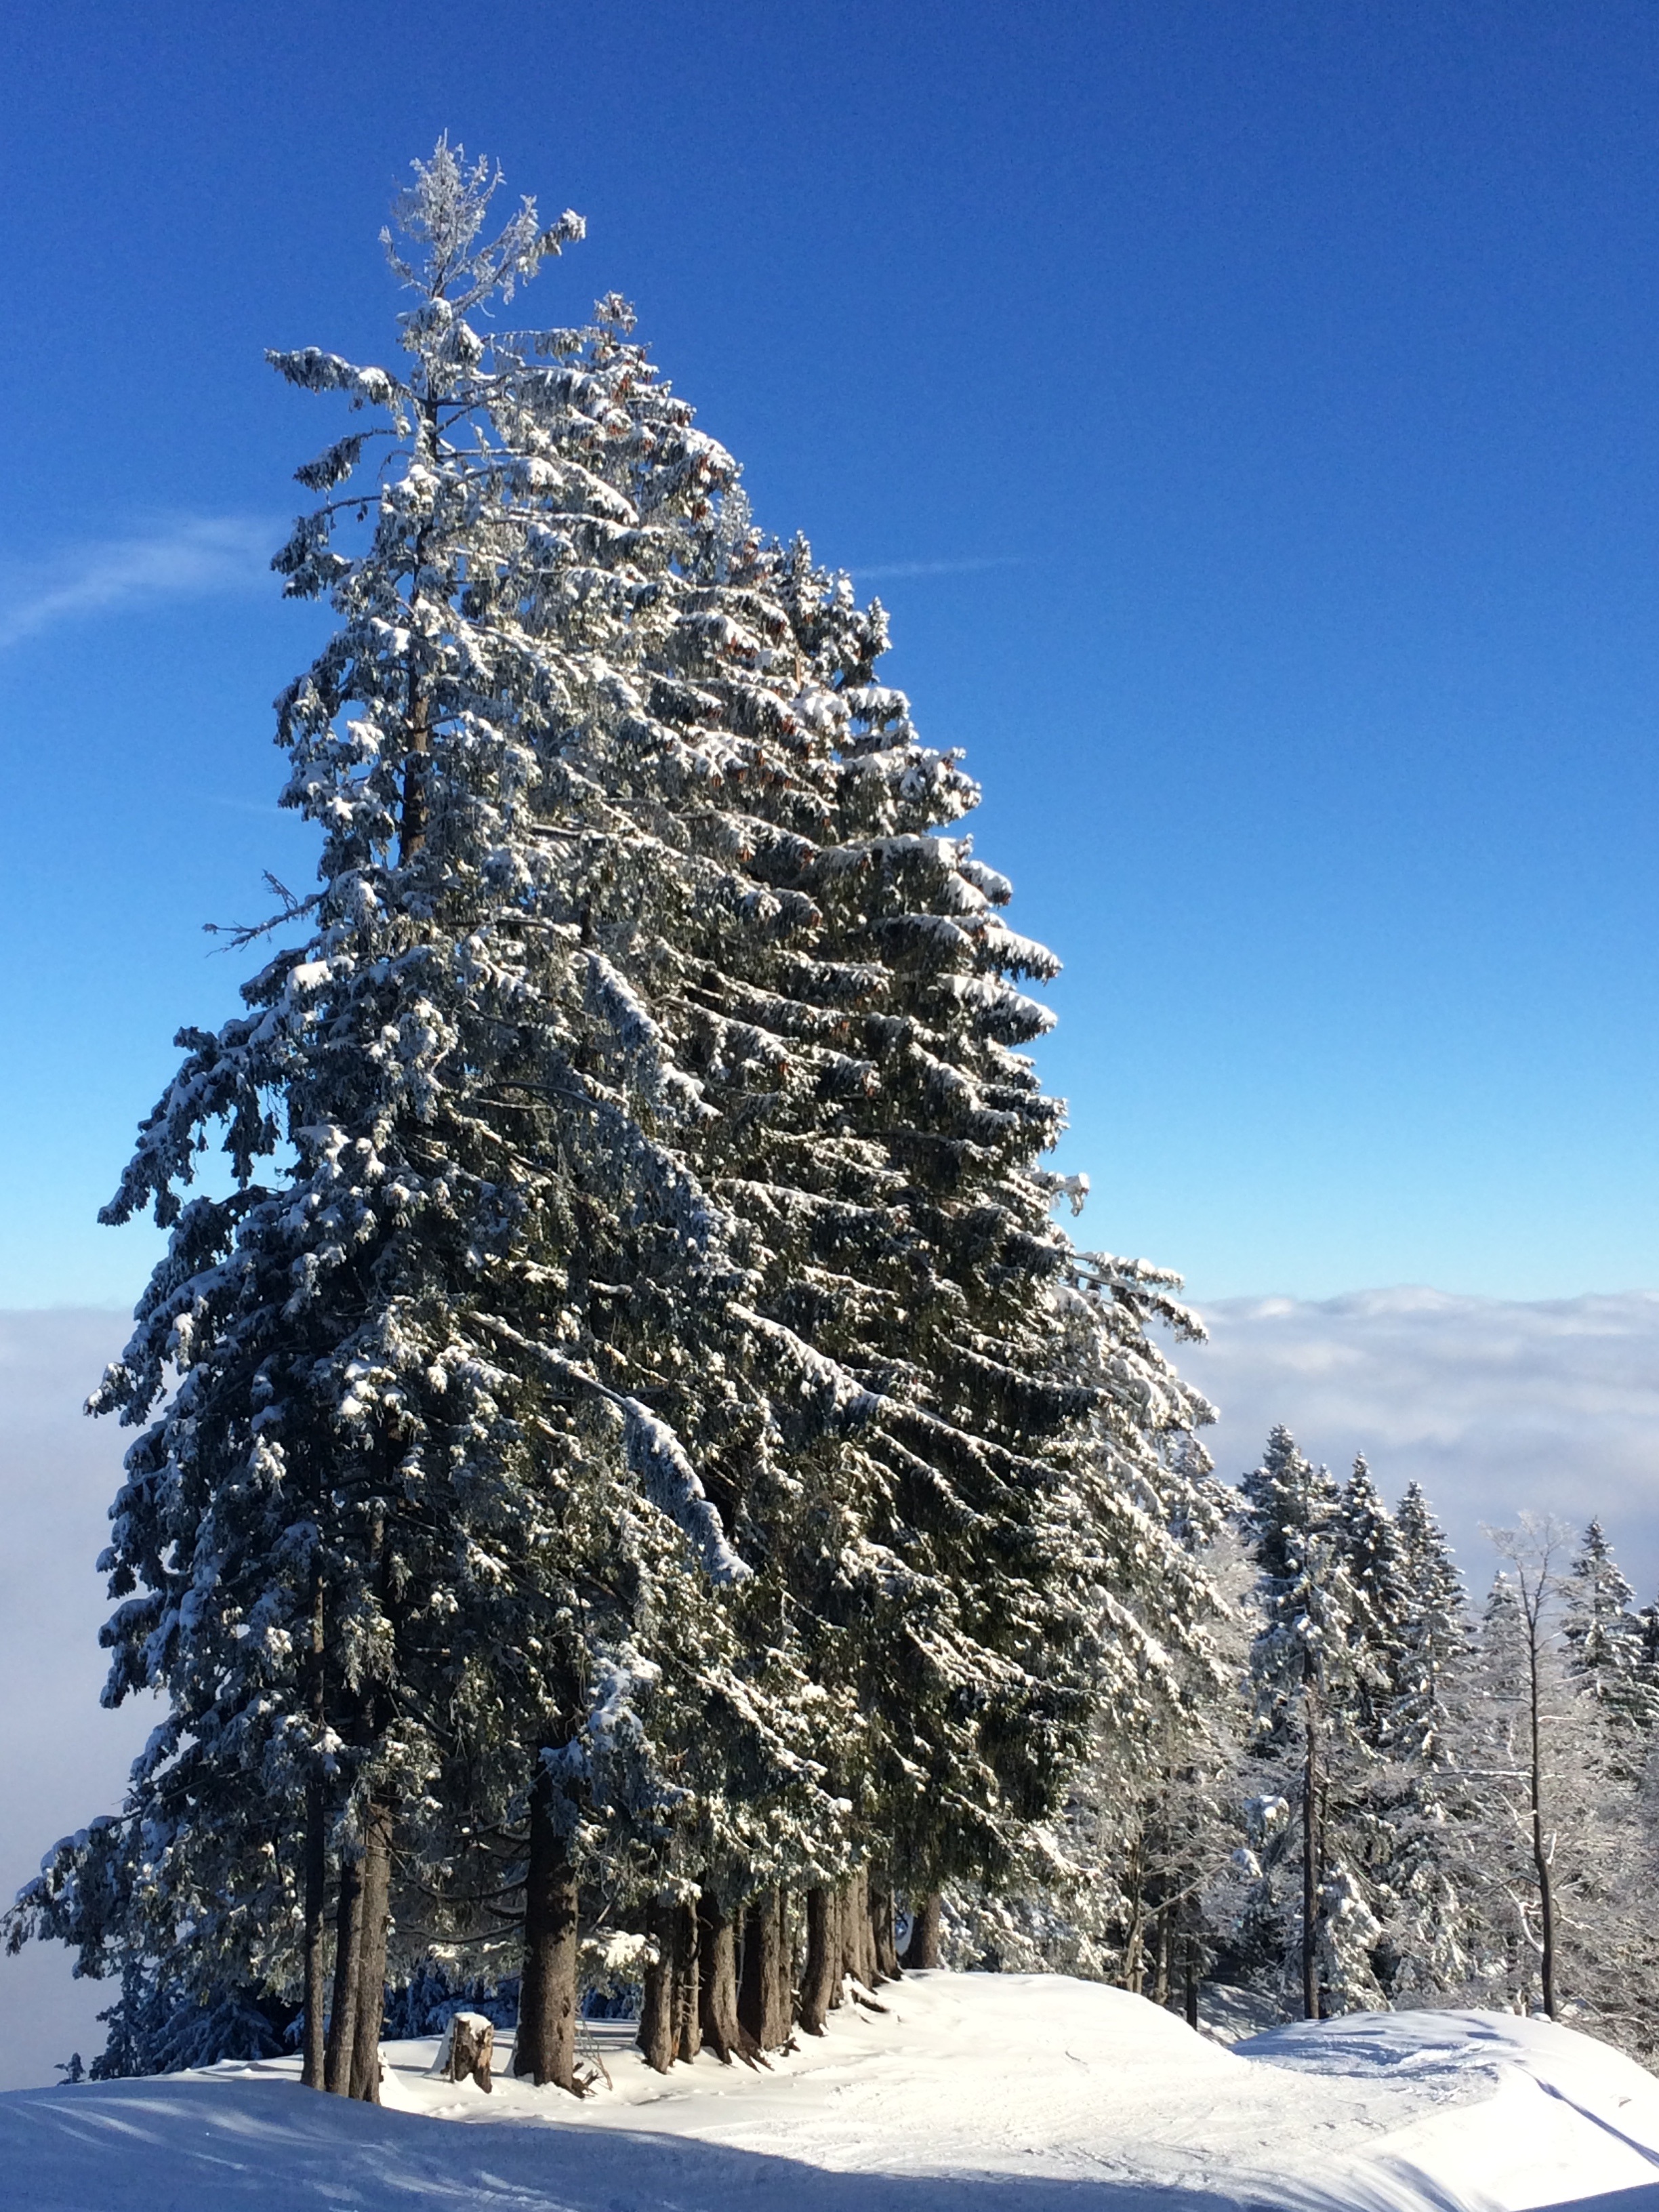
tree, mountain, snow, winter, plant, mountain range, weather, fir, season, spruce, steibis, woody plant